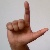
The image shows a hand gesture representing the letter 'L' in Indian Sign Language.